Broken Hill

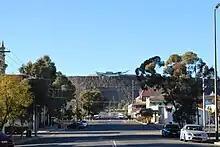
Looking down Sulphide St to the rail line and man-made mullock heaps in the background. The Broken Earth visitor centre is in the background.

Broken Hill is Australia's longest-lived mining city. In 1844, the explorer Charles Sturt saw and named the Barrier Range, and at the time referred to a "Broken Hill" in his diary. Silver ore was later discovered on this "broken hill" in 1883 by boundary rider Charles Rasp. The "broken hill" that gave its name to Broken Hill actually consisted of a number of hills that appeared to have a break in them. This "broken hill" no longer exists, having been mined away.